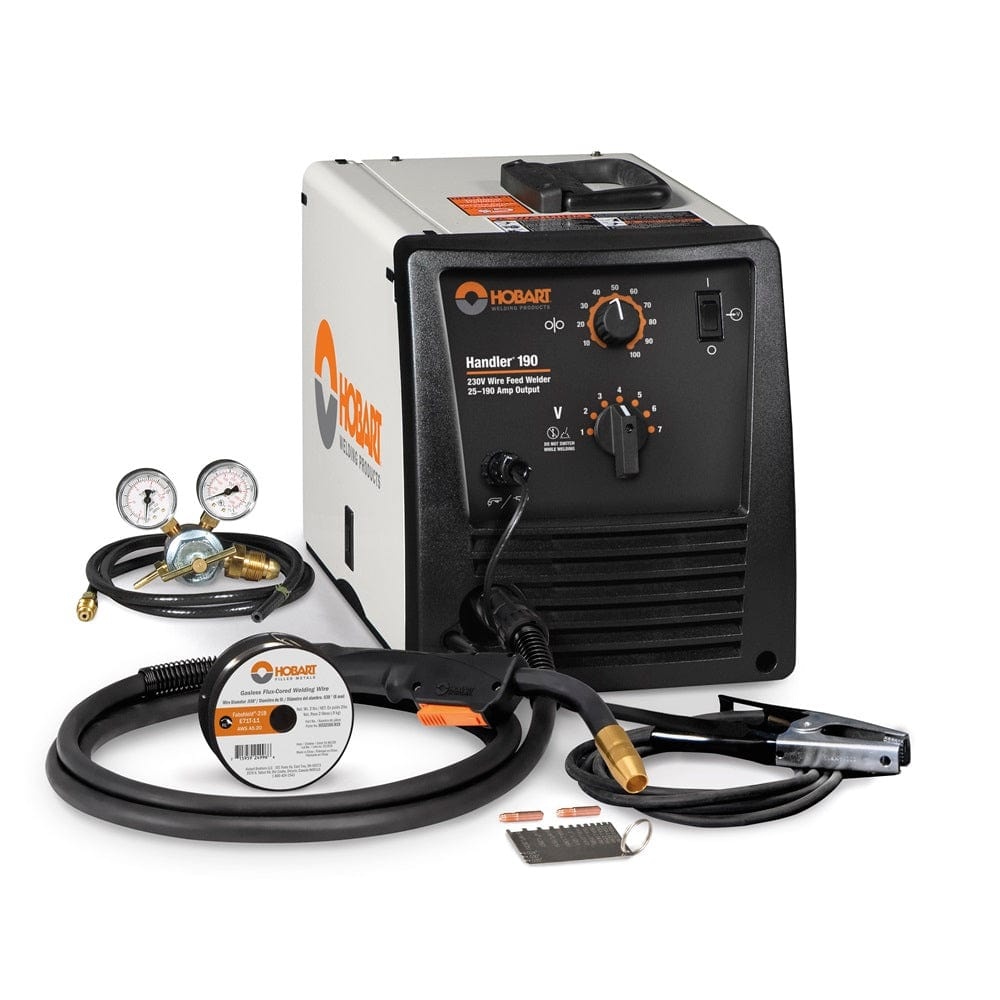
Hobart Handler 190 MIG Wire Welder (500554)
Hobart Handler 190 MIG Wire Welder (500554) The Hobart Handler 190 MIG Wire Feed Welder (500554) provides a low cost option to weld aluminum with a small frame MIG Welder. The spool gun circuitry is built in so no extra kits or controls are required. The Handler 190 features a seven-position voltage switch and and infinite wire feed speed control which creates a welding arc that more perfectly matches metal thickness and wire diameter than any competitor in its class; less spatter, professional bead appearance, excellent penetration and minimal post-weld cleanup. The Hobart Handler 190 operates on 230 volt input power and offers an output range of 25 to 190 amps, allowing users to weld materials as thin as 24 gauge and as thick as 5/16 inch. Product Video Features 7 voltage selections, enhanced magnetics and infinite wire feed speed control offers easier fine control of the output parameters for improved arc performance with less spatter for a better bead appearance and less cleanup Welds 24 gauge up to 5/16 inch steel Spool gun control circuitry is built-in to the Handler 190 for the optional SpoolRunner 100 direct plug-in spool gun. Alleviates feeding problems with soft aluminum wires. Also useable with mild or stainless steel welding wires. Proven built-in wire feeder with quick-release drive roll lever Built-in contractor eases use and is an excellent safety feature which makes wire electrically "cold" when not welding Easy access to polarity changeover includes storage holes for spare tips Dual groove drive rolls make it easy to switch from one wire size to another. One knurled groove and one smooth groove for .030-.035 in. (0.8-0.9 mm) wire. Self-resetting thermal overload and motor protection Comes Complete With: • Comfortable 10 ft. (3 m) H100S4-10 welding gun • Built-in gas valve • Dual gauge regulator and gas hose • Power cord with plug • 10 ft. (3 m) work cable with clamp • Sample spool of .030 in. (0.8 mm) self-shielded flux cored welding wire • 8 in (203 mm) wire spool adapter • Extra .030 in. (0.8 mm) contact tips • Weld set-up chart • 5/3/1 Industrial Warranty. Five year warranty on transformers, stabilizers and generators; three years on electronics (drive motors, rectifiers); one year on guns (MIG and plasma torches) Download Product Spec Sheet
Brand: HOBART
Category: Hardware > Tools > Welders > MIG Welders